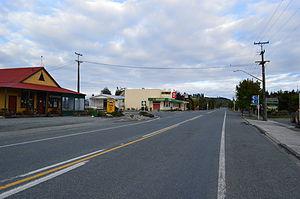
Mossburn est une petite localité du nord de la région du Southland de l’Île du Sud de la Nouvelle-Zélande.